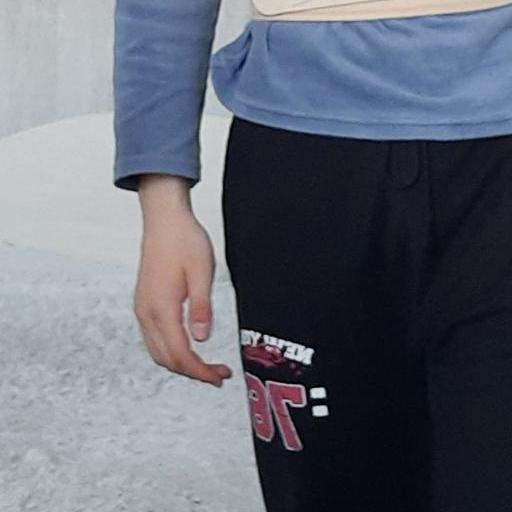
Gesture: no_gesture